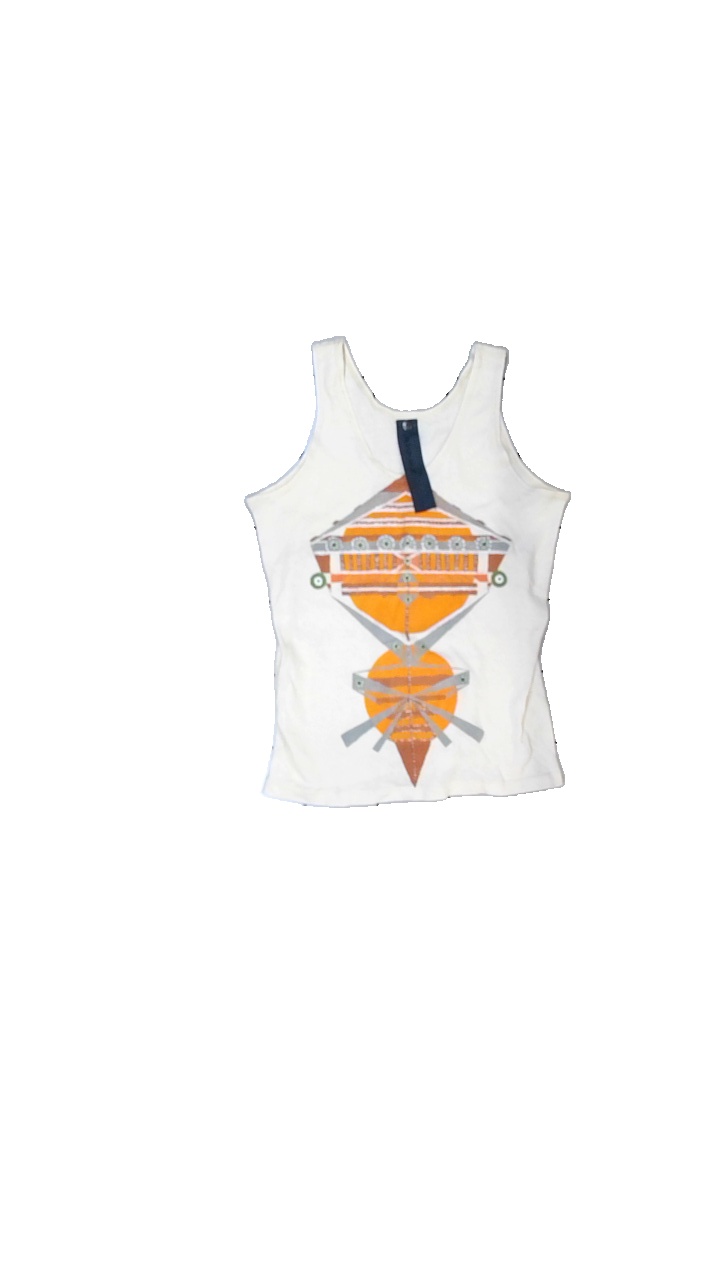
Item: Tank Top (Ladies)
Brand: Missing
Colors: Beige, Orange, Grey, Multicolor
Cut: Regular, C-collar
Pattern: Other
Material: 100% cotton
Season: All
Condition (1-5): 2
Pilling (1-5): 2
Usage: Export
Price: <50